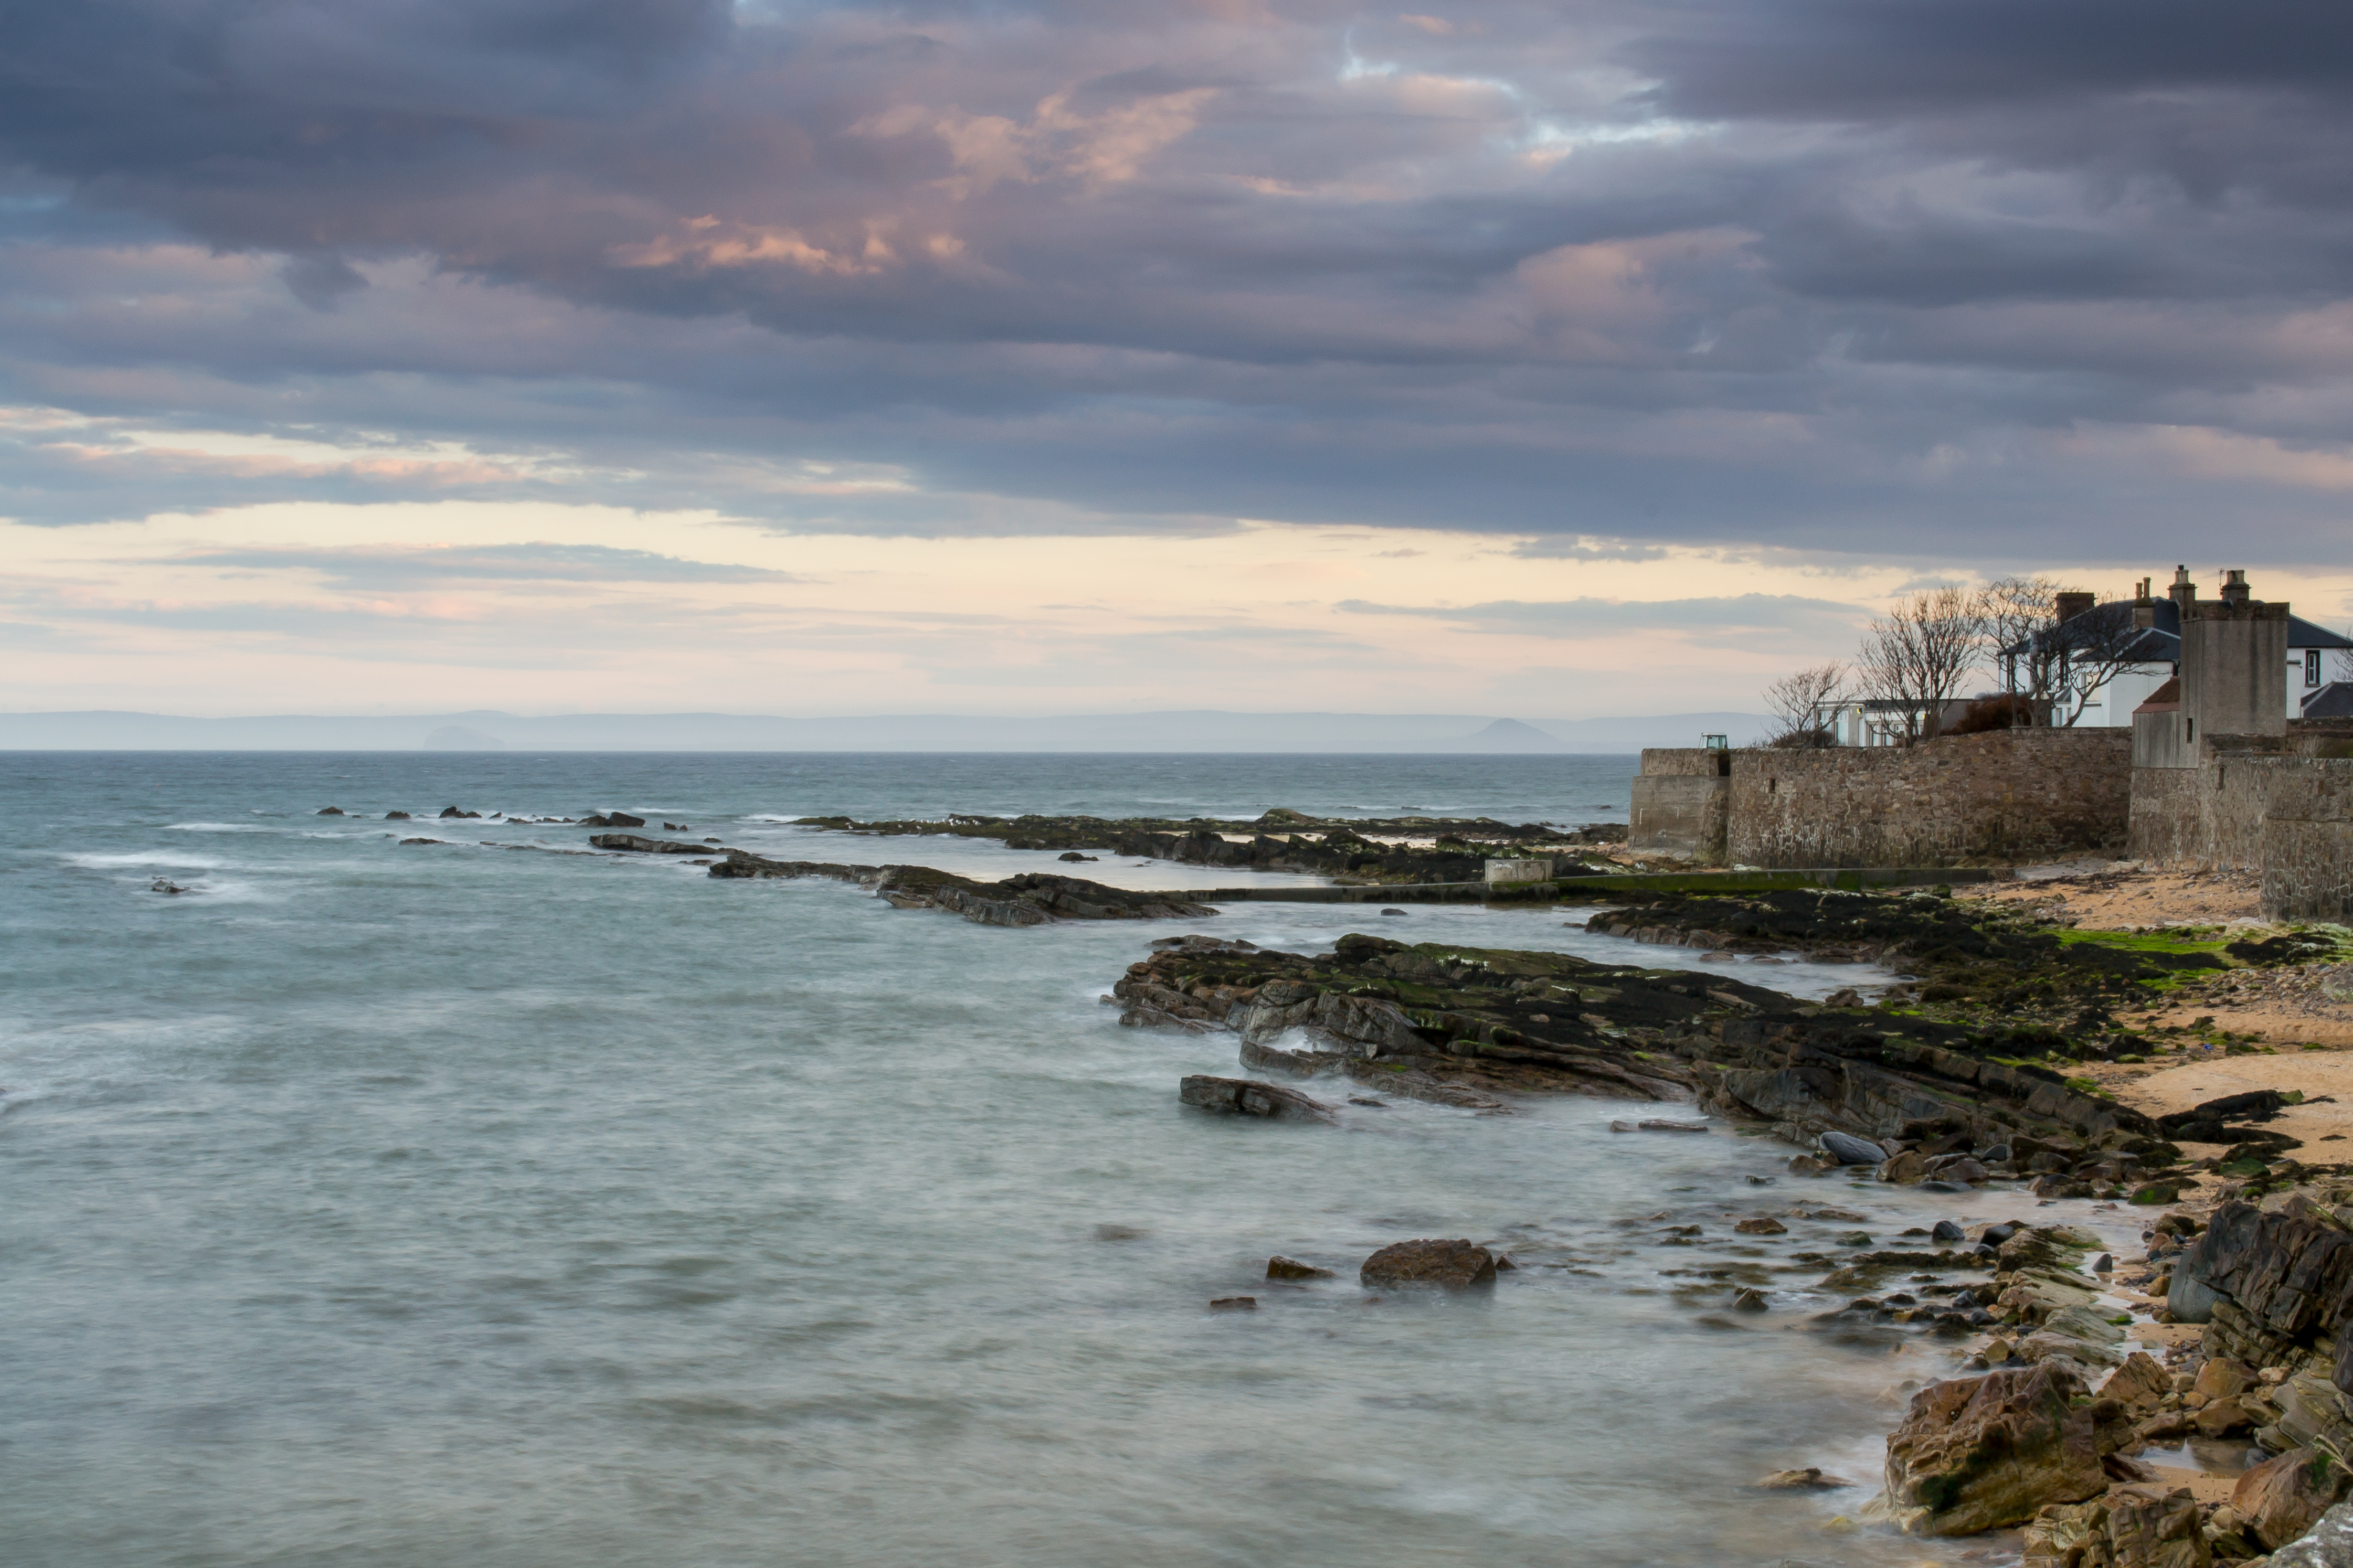
beach, landscape, sea, coast, water, sand, rock, ocean, horizon, cloud, sky, house, cloudy, shore, wave, cliff, seaside, cove, tower, bay, terrain, material, body of water, rocks, clouds, day, scotland, fife, cape, wind wave